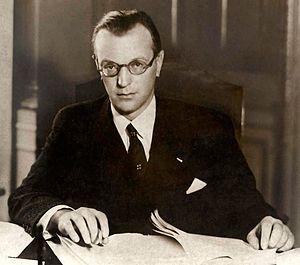
Le Reichskommissariat Niederlande est le régime d'occupation civile mis en place par le Troisième Reich en 1940 dans le cadre de l'occupation allemande des Pays-Bas pendant la Seconde Guerre mondiale.